John Henni

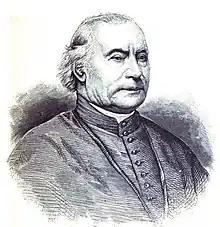

John Martin Henni (June 15, 1805 – September 7, 1881) was a Swiss-born Catholic prelate who served as the first Archbishop of Milwaukee from 1843 until his death in 1881.